Henry MacKinnon

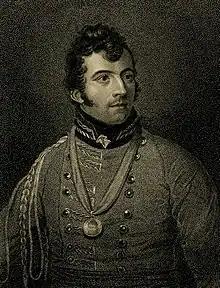

Major-General Henry MacKinnon (August 1773 – 19 January 1812), was a British soldier. He commanded the 45th Regiment of Foot, 74th (Highland) Regiment of Foot, and 88th Regiment of Foot in the Napoleonic Peninsular War under the Duke of Wellington. He was killed by the explosion of an enemy magazine during the Siege of Ciudad Rodrigo on 19 January 1812.